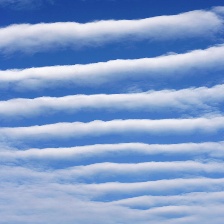
Cloud type: Altocumulus